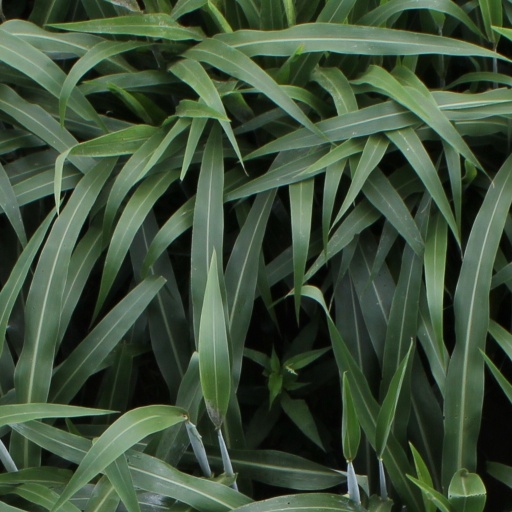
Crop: sorghum